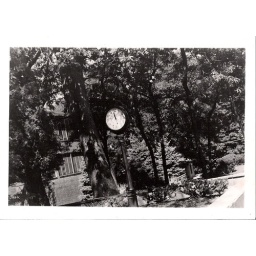
This picture was taken on Ilford Tri-X 400 black and white print film and developed and printed by myself.